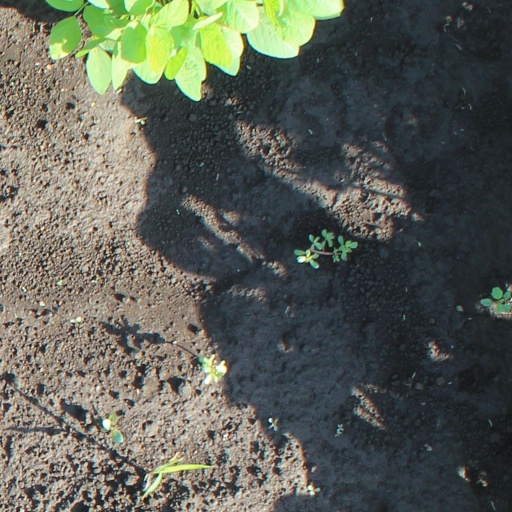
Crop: soybean